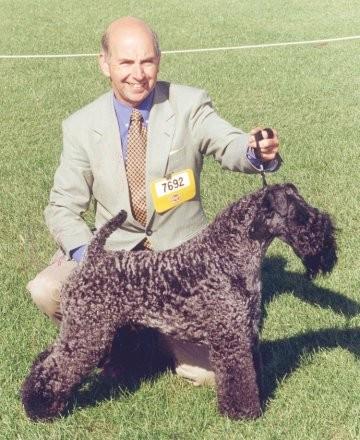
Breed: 229-n000087-Kerry_blue_terrier